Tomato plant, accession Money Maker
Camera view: vertical (180 deg); turntable rotation: 270 degrees
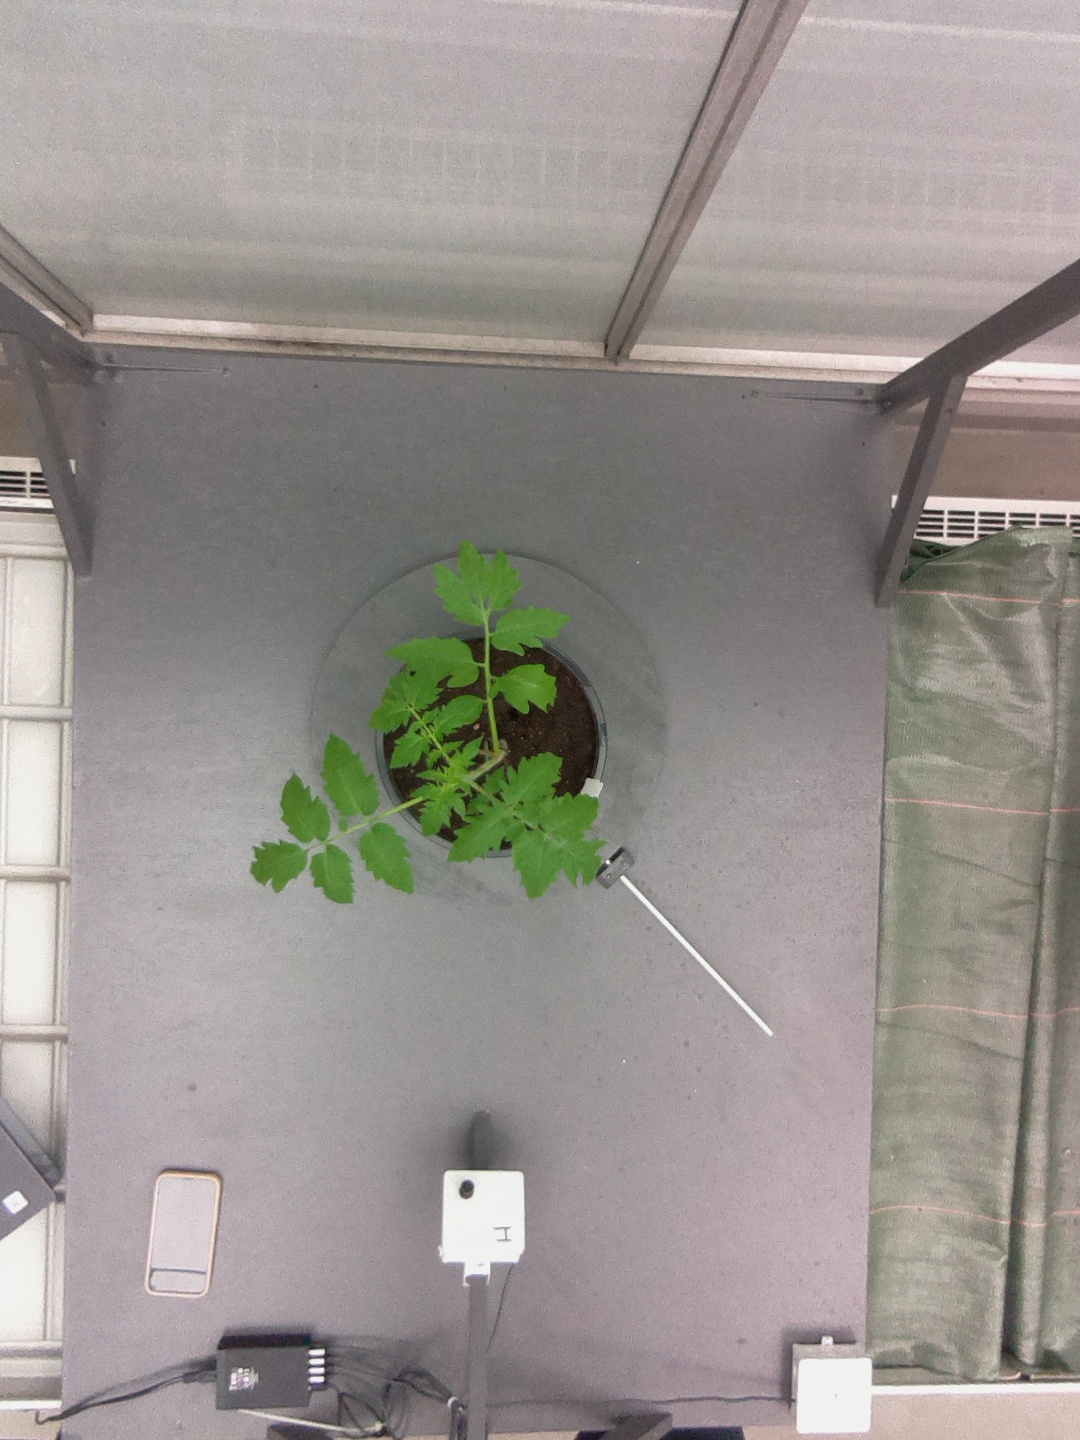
BBCH growth stage 13: 6 of true leaves visible